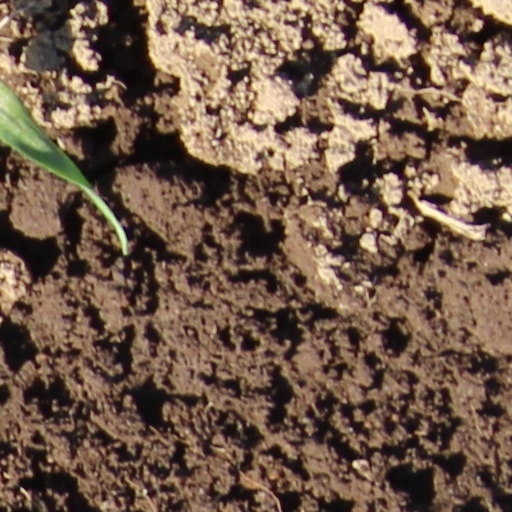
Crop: wheat